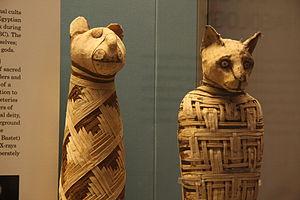
Les momies animales ont leur origine dans l'Égypte antique. Il s'agissait d'un élément primordial de la culture égyptienne, notamment pour des raisons religieuses. Les animaux étaient momifiés pour quatre raisons principales : permettre aux animaux aimés d'aller dans la vie d'après, emmener de la nourriture dans la vie d'après, servir d'offrandes à un dieu particulier, et parce que certains étaient perçus comme des dieux spécifiques que les Égyptiens vénéraient. Bastet, la déesse représentée par un chat, était l'une de ces déités. En 1888, un fermier égyptien creusant dans le sable près d'Istabl Antar découvrit une sépulture de masse comprenant des momies de félins qui avaient été momifiés en grand nombre et placés dans un fossé.